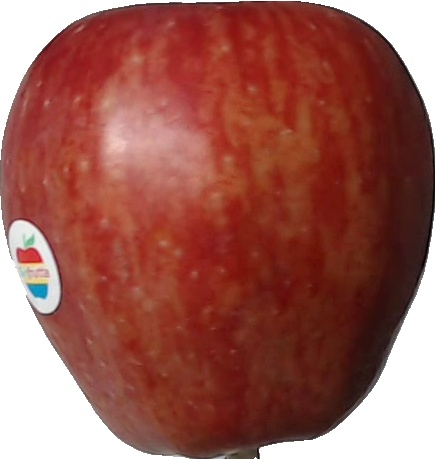
Label: apple_red_1